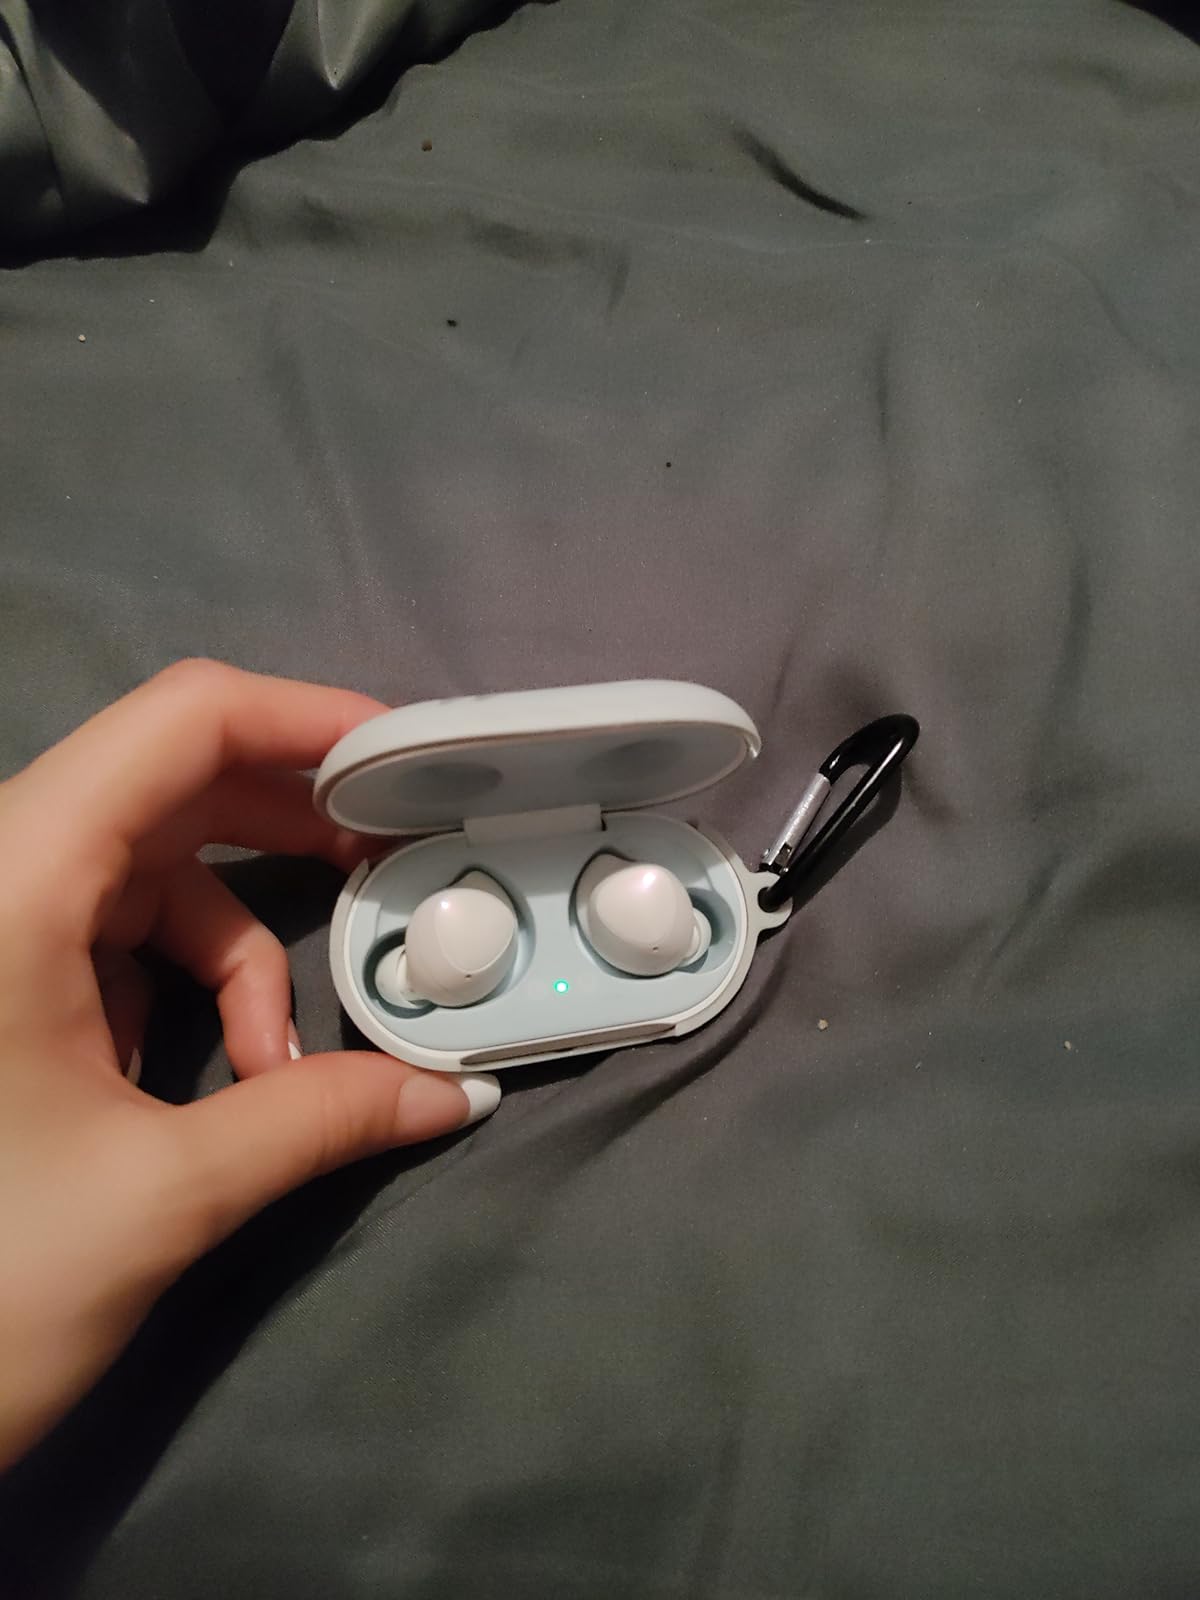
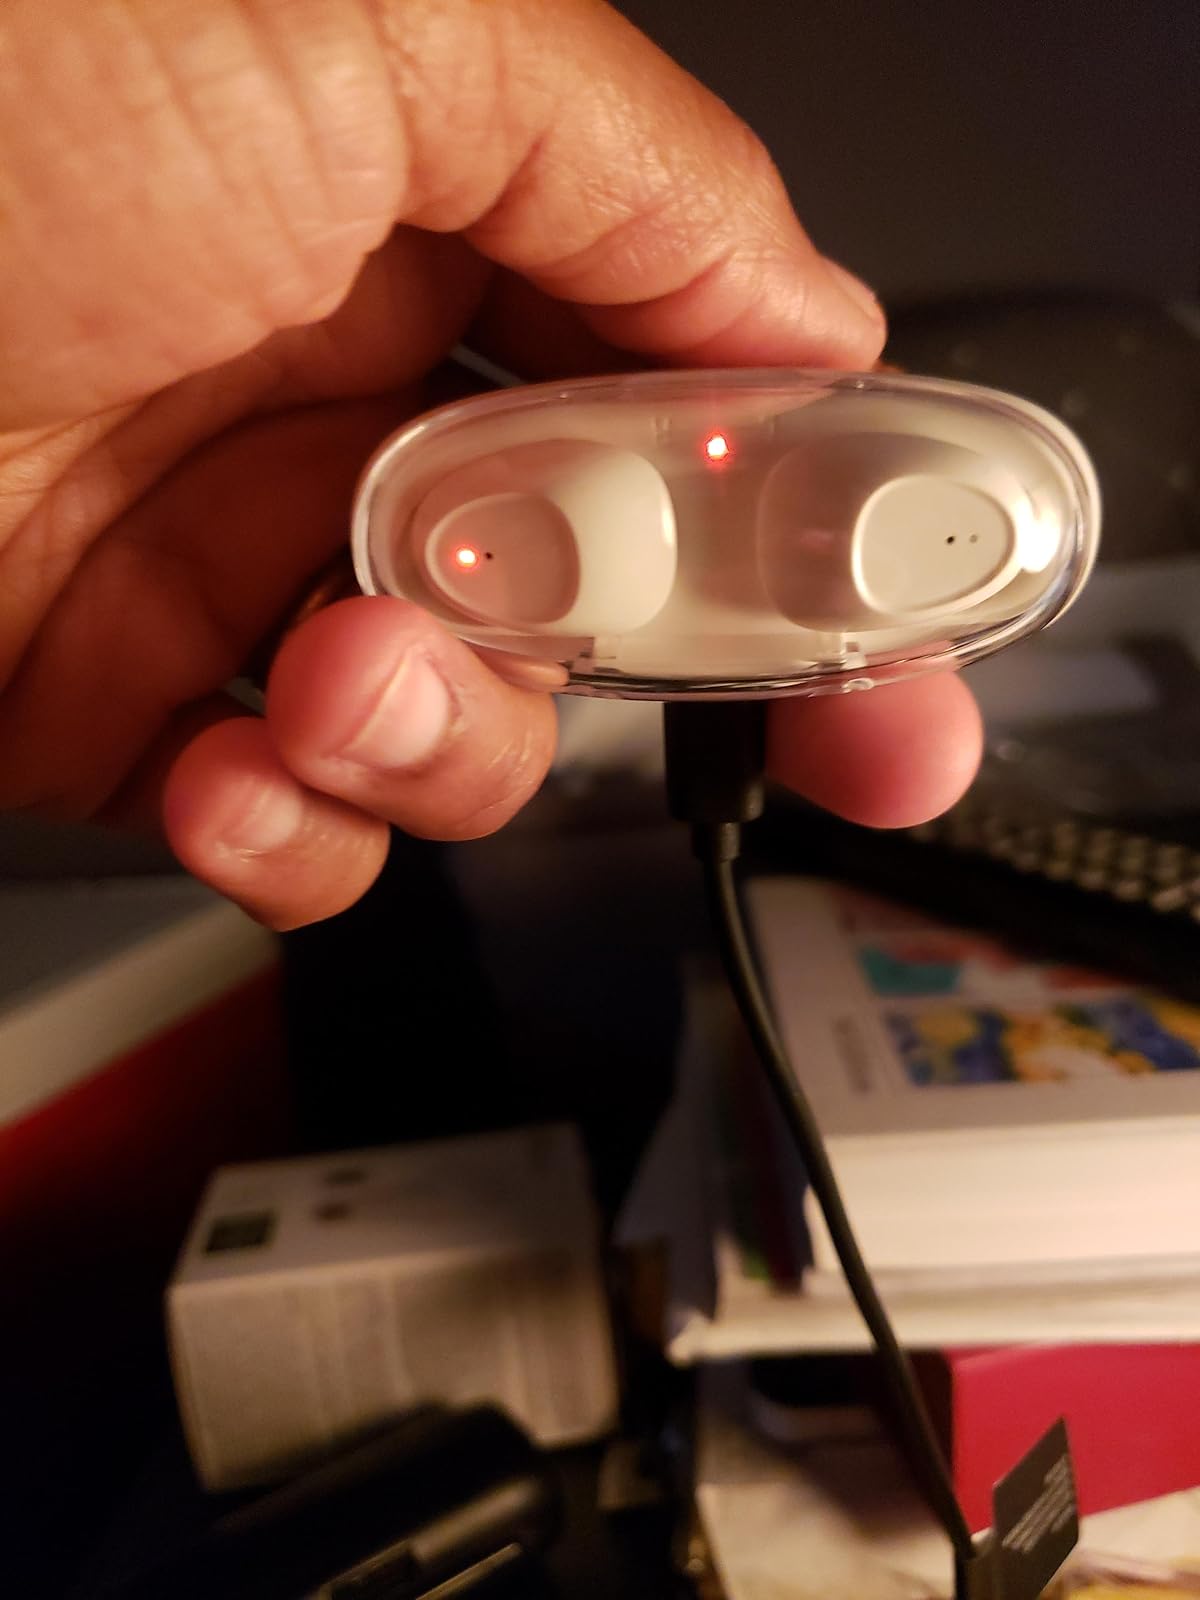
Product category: earbuds
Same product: no